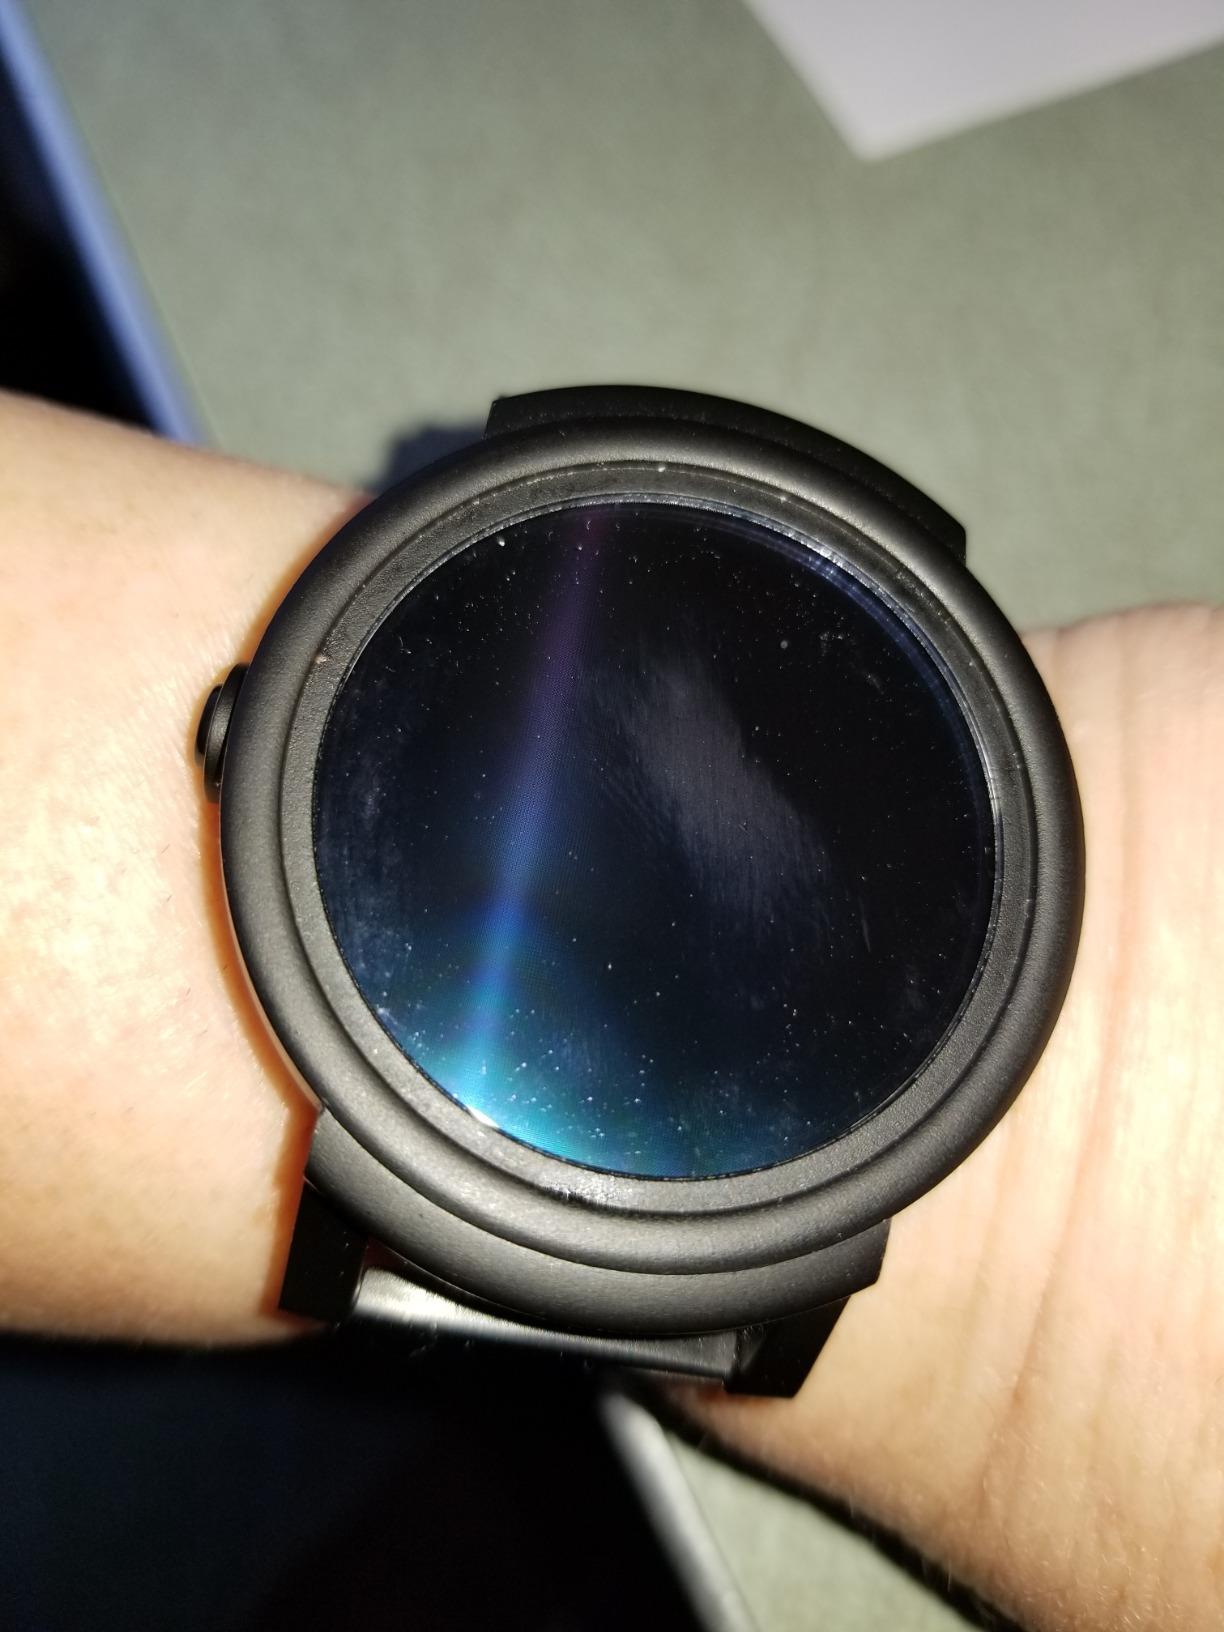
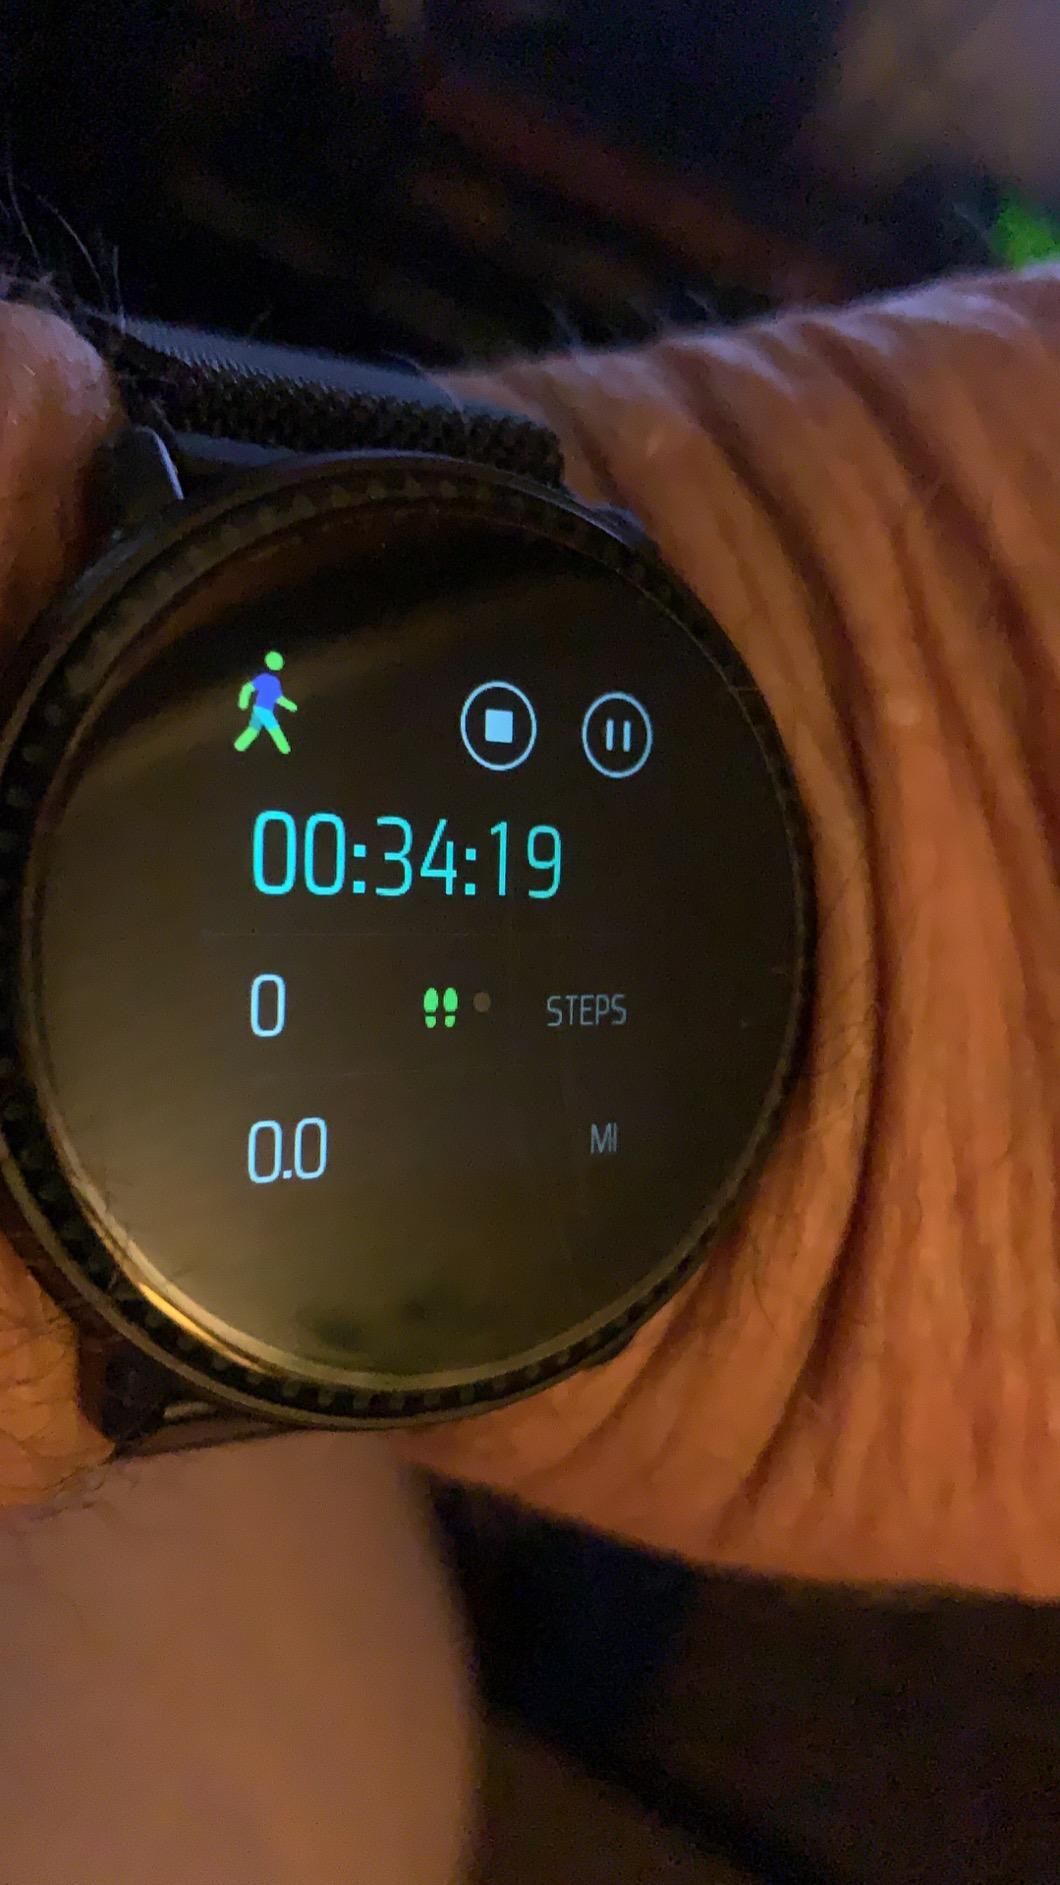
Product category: smartwatch
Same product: no